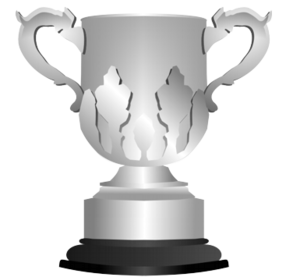
Marcus Rashford / Æresliste
Marcus Rashford er en engelsk professionel fodboldspiller som spiller som angriber og kant for Manchester United. Marcus Rashford har slægtninge i Saint Kitts and Nevis.